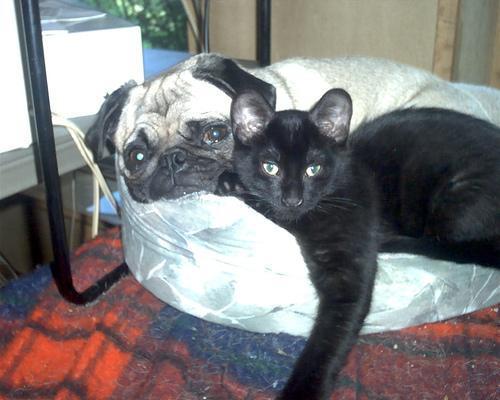
pug